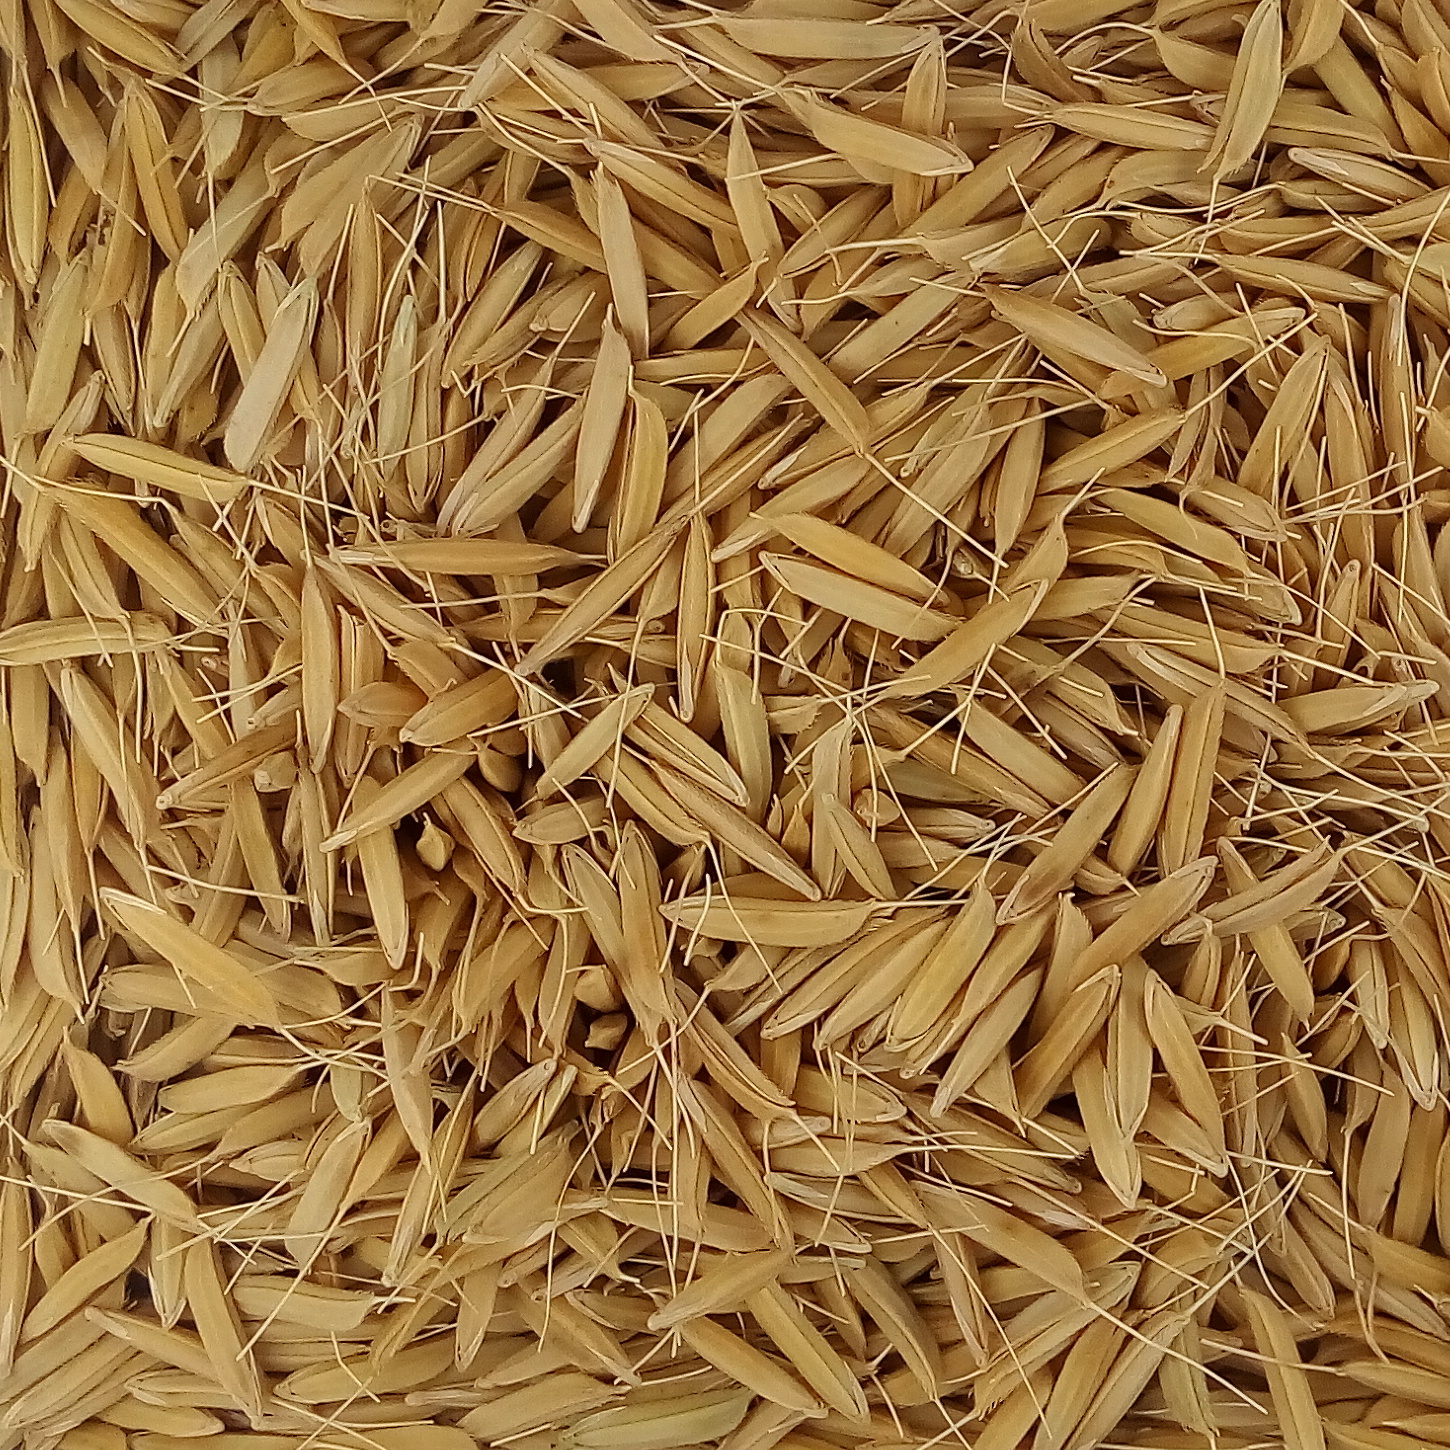
Rice seed variety: PB1